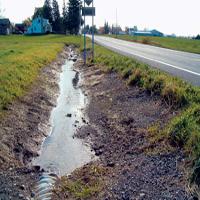
Weather: cloudy or overcast